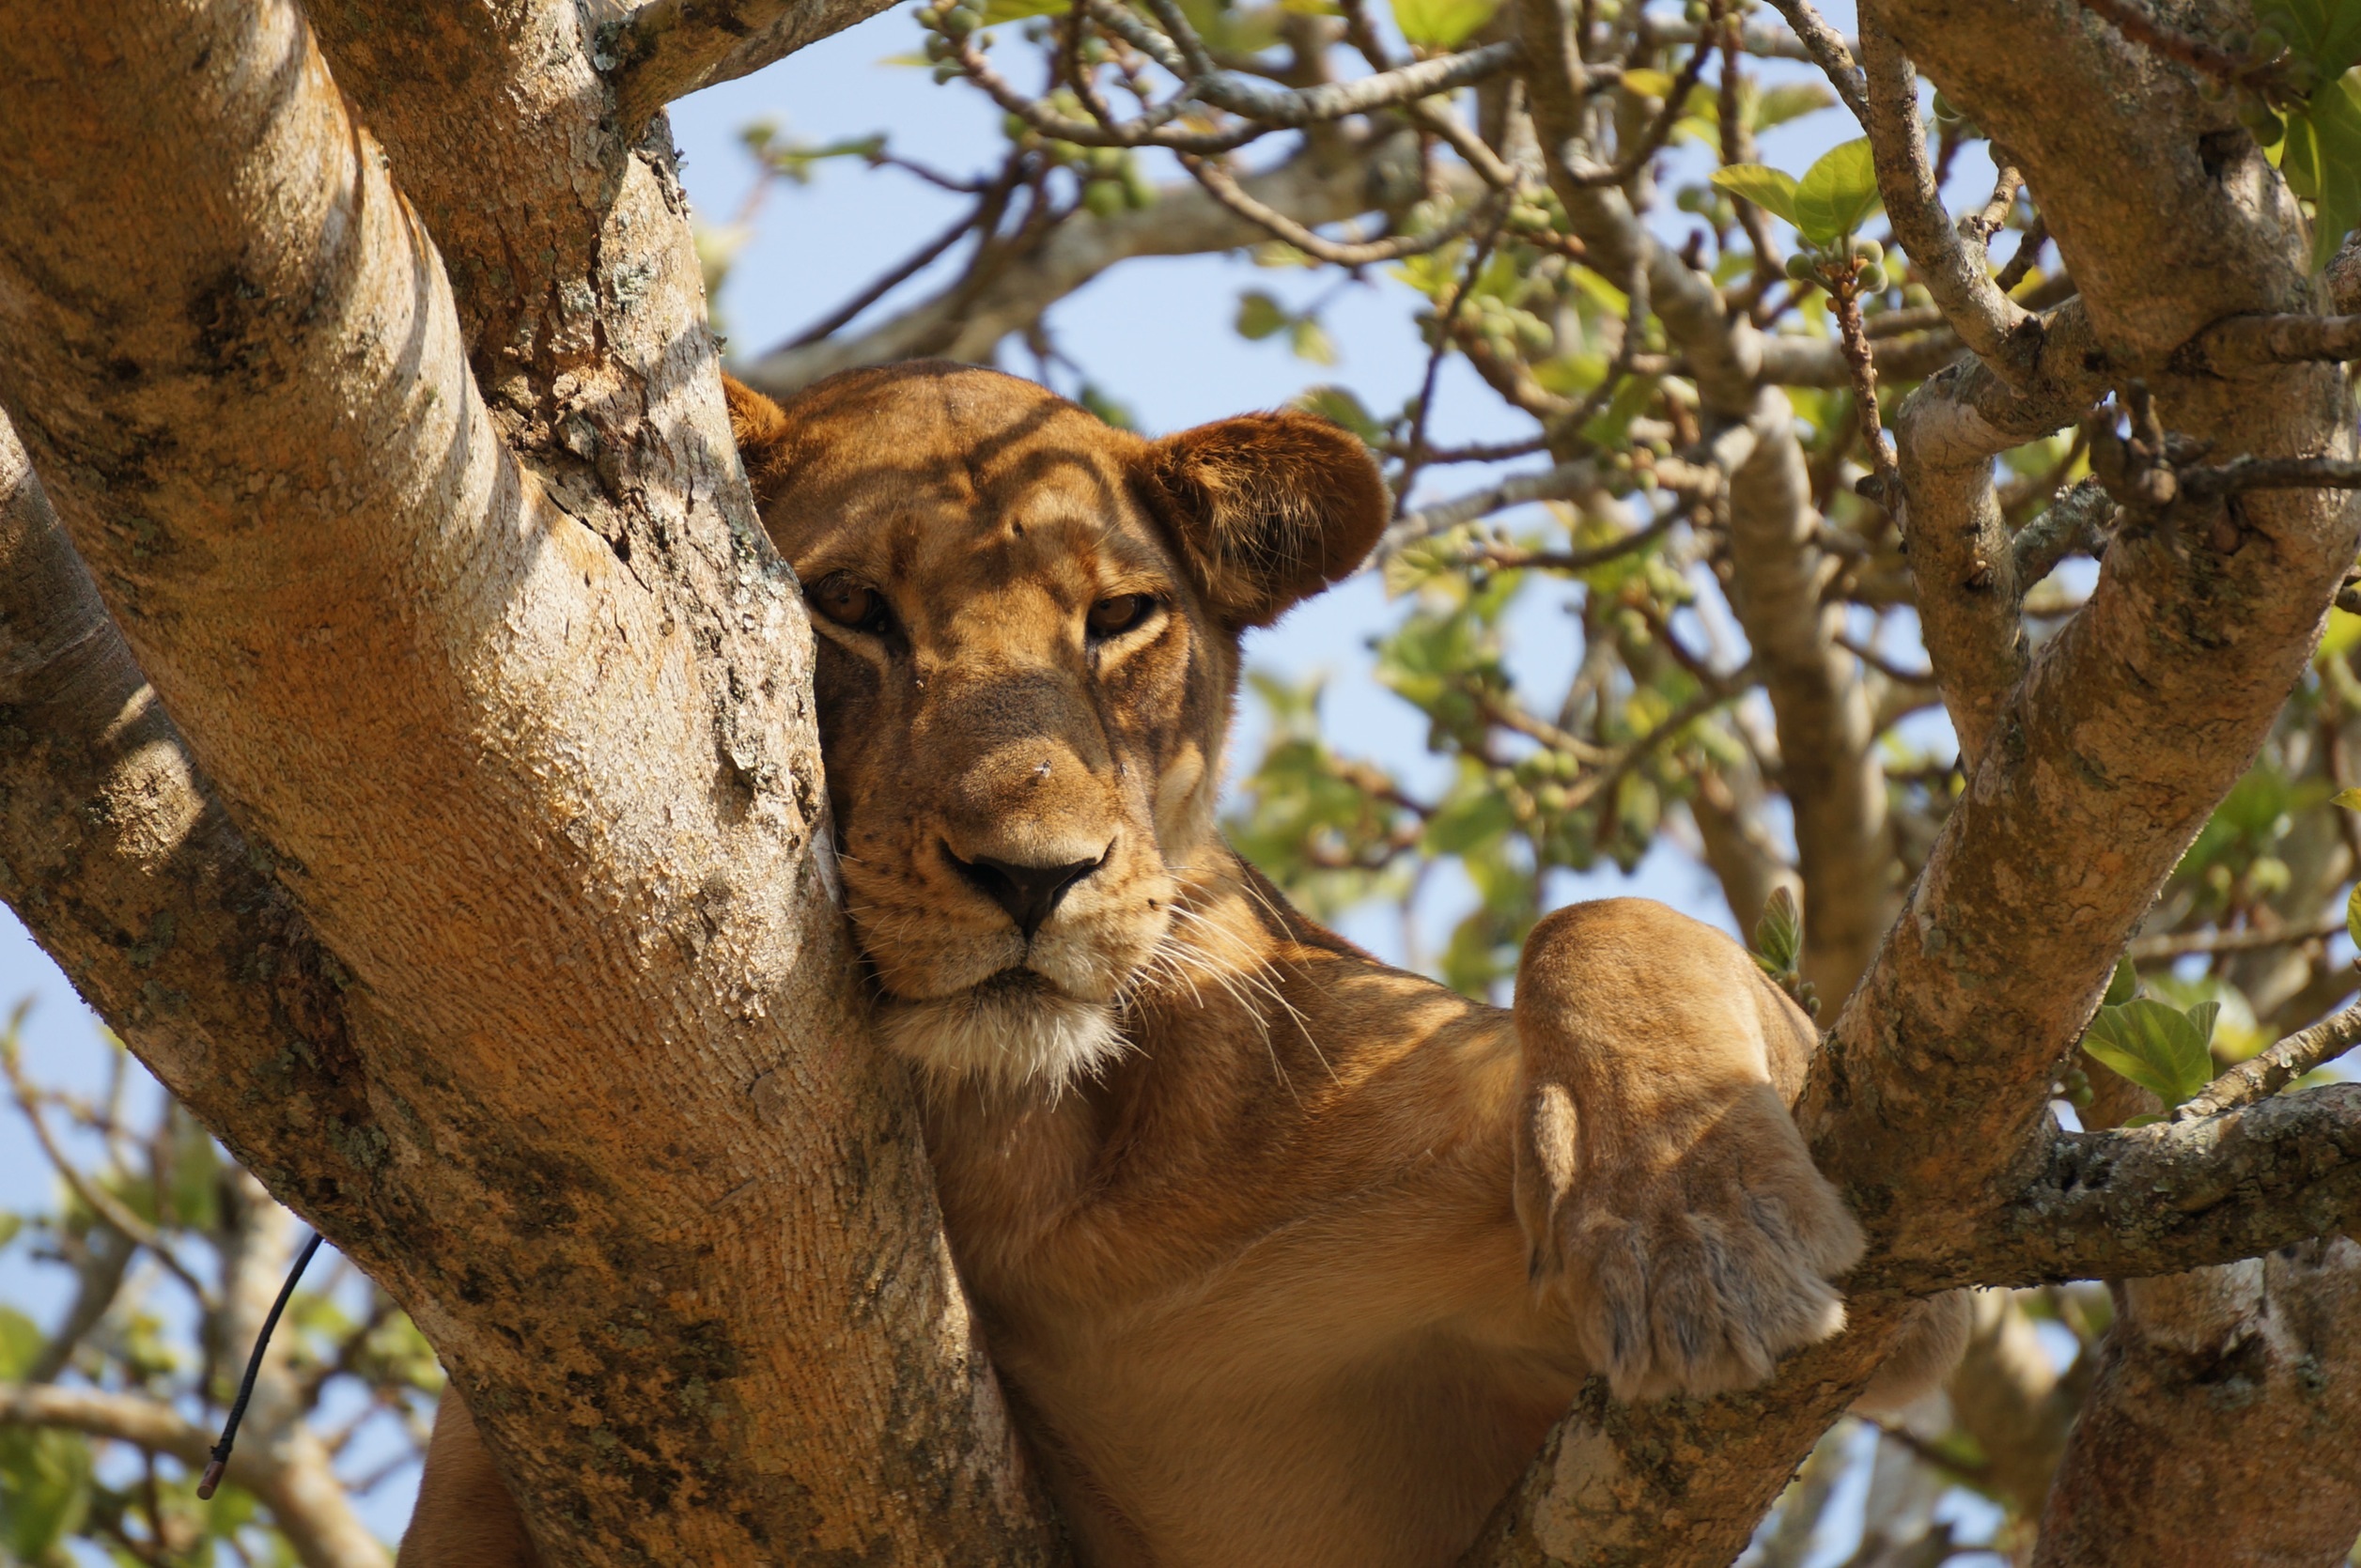
tree, branch, animal, female, wildlife, wild, zoo, mammal, fauna, savanna, lion, sleepy, head, resting, african, safari, big cats, cat like mammal